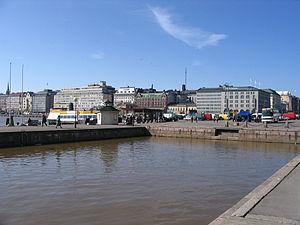
Market Place à Helsinki
Kauppatori est la place du marché de la capitale finlandaise Helsinki et avec la place du Sénat voisine une des deux places les plus connues de la ville.
Le centre ville d'Helsinki est situé autour de la gare centrale d'Helsinki où sont regroupés une grande partie des services d'Helsinki en Finlande.